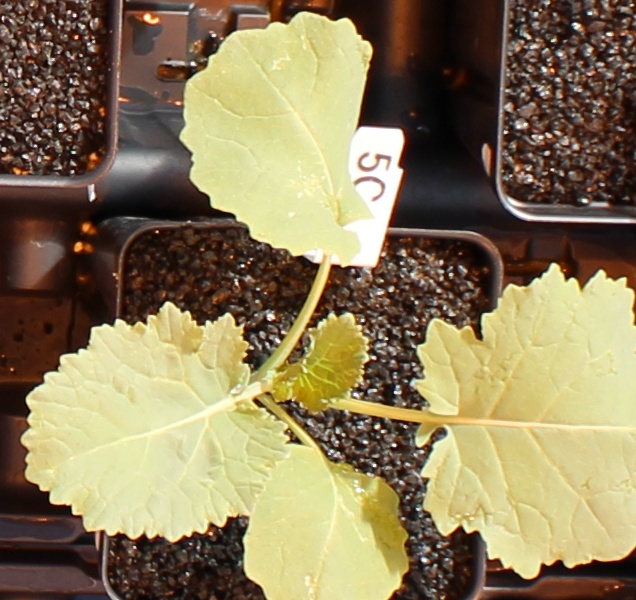
Label: Canola